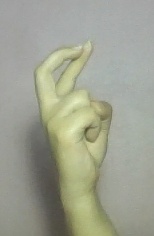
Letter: zay